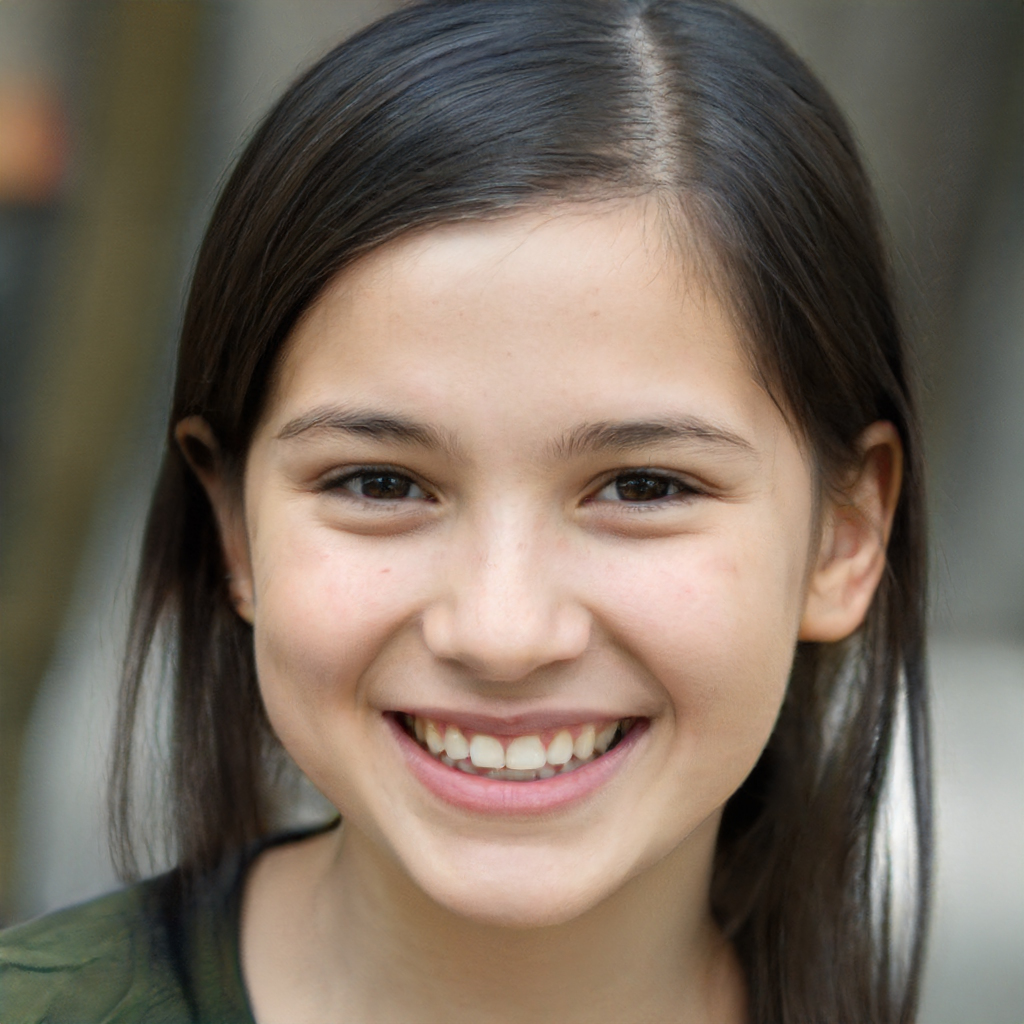
Gender: Female